Islam in Macau

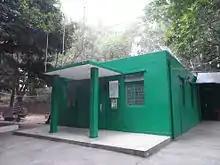
Islamic Association of Macau headquarters

The Islamic Association of Macau (IAM; ; Portuguese: Associação Islâmica de Macau) is an Islamic organization in Macau founded in 1935. The headquarters of the organization is at the Macau Mosque. The Islamic Union of Hong Kong in Hong Kong provides annual budget and subsidy to the IAM so that the association support Muslims in Macau and to propagate Islam in the region. The current President of IAM is Ahmed Din Khan and the Vice President is Fazal Dad.